Cosmetic palette in the form of a Nile tortoise

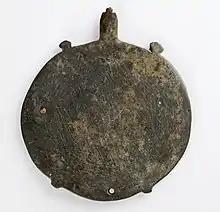

Cosmetic palette in the form of a Nile tortoise is a Naqada culture Pre-Dynastic Egyptian antiquity, made of schist, dating to the 4th millennium BC and now in the collection of the Musée des Beaux-Arts de Lyon. It is a cosmetic palette in the shape of a "Trionyx" soft-shell turtle from the River Nile.